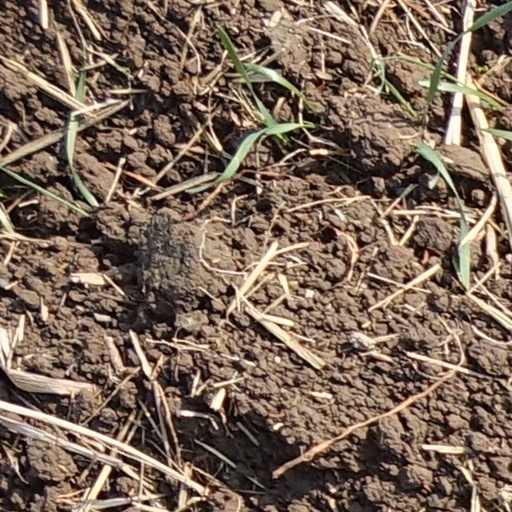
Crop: wheat